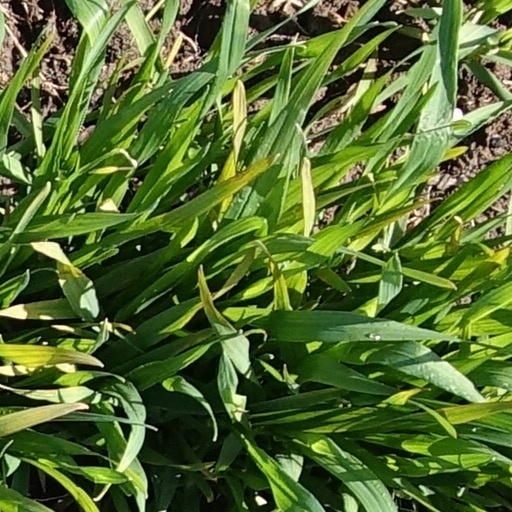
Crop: wheat